Purpose (Justin Bieber album)

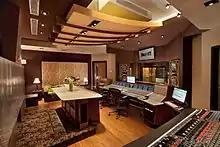
Parts of the album were recorded at Jungle City Studios in New York City.

In a July interview, he talked about working with Skrillex, saying: "Skrillex is a genius. He's super futuristic and I just love his sounds. I think being able to incorporate that sound with what I’m doing has been super cool because it's like new and fresh, and I feel like no one's done it before." Skrillex also commented about working with Bieber, explaining: "I heard some well-written songs that were really good that they wanted me to do production on and from there, we wrote some new songs. It was an opportunity to try some stuff that I had never done before and we ended up making something really unique." Bieber also commented about West, declaring: "I've been in the studio with him for the past month or so. I think that he just pushes you. He definitely wants it to be my way and my direction and he doesn't want to steal what I want...that's why artists love to go to him, because he pulls something out of you that other people don't." In August 2015, "Billboard" reported that Bieber was also working with Mason "MdL" Levy and Semi Precious Weapons' Justin Tranter. In October 2015, his manager teased a possible collaboration with American singer Halsey, while Bieber confirmed that British singer-songwriter Ed Sheeran wrote a song for the album.